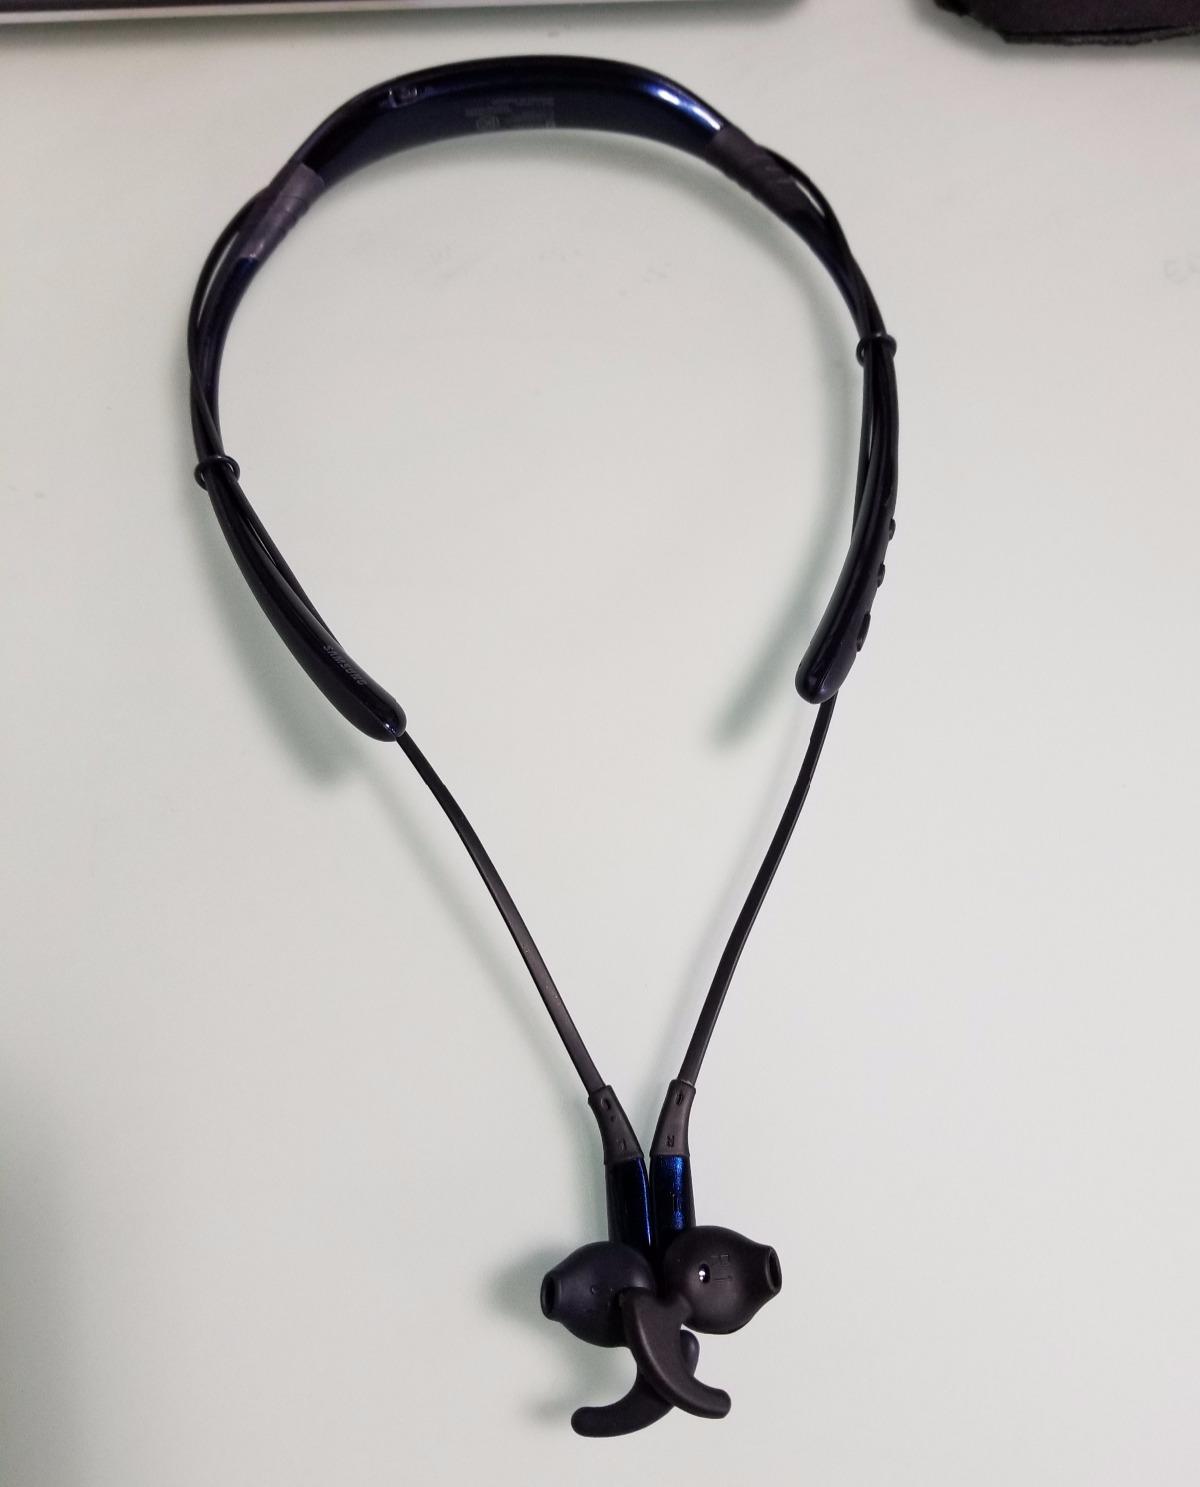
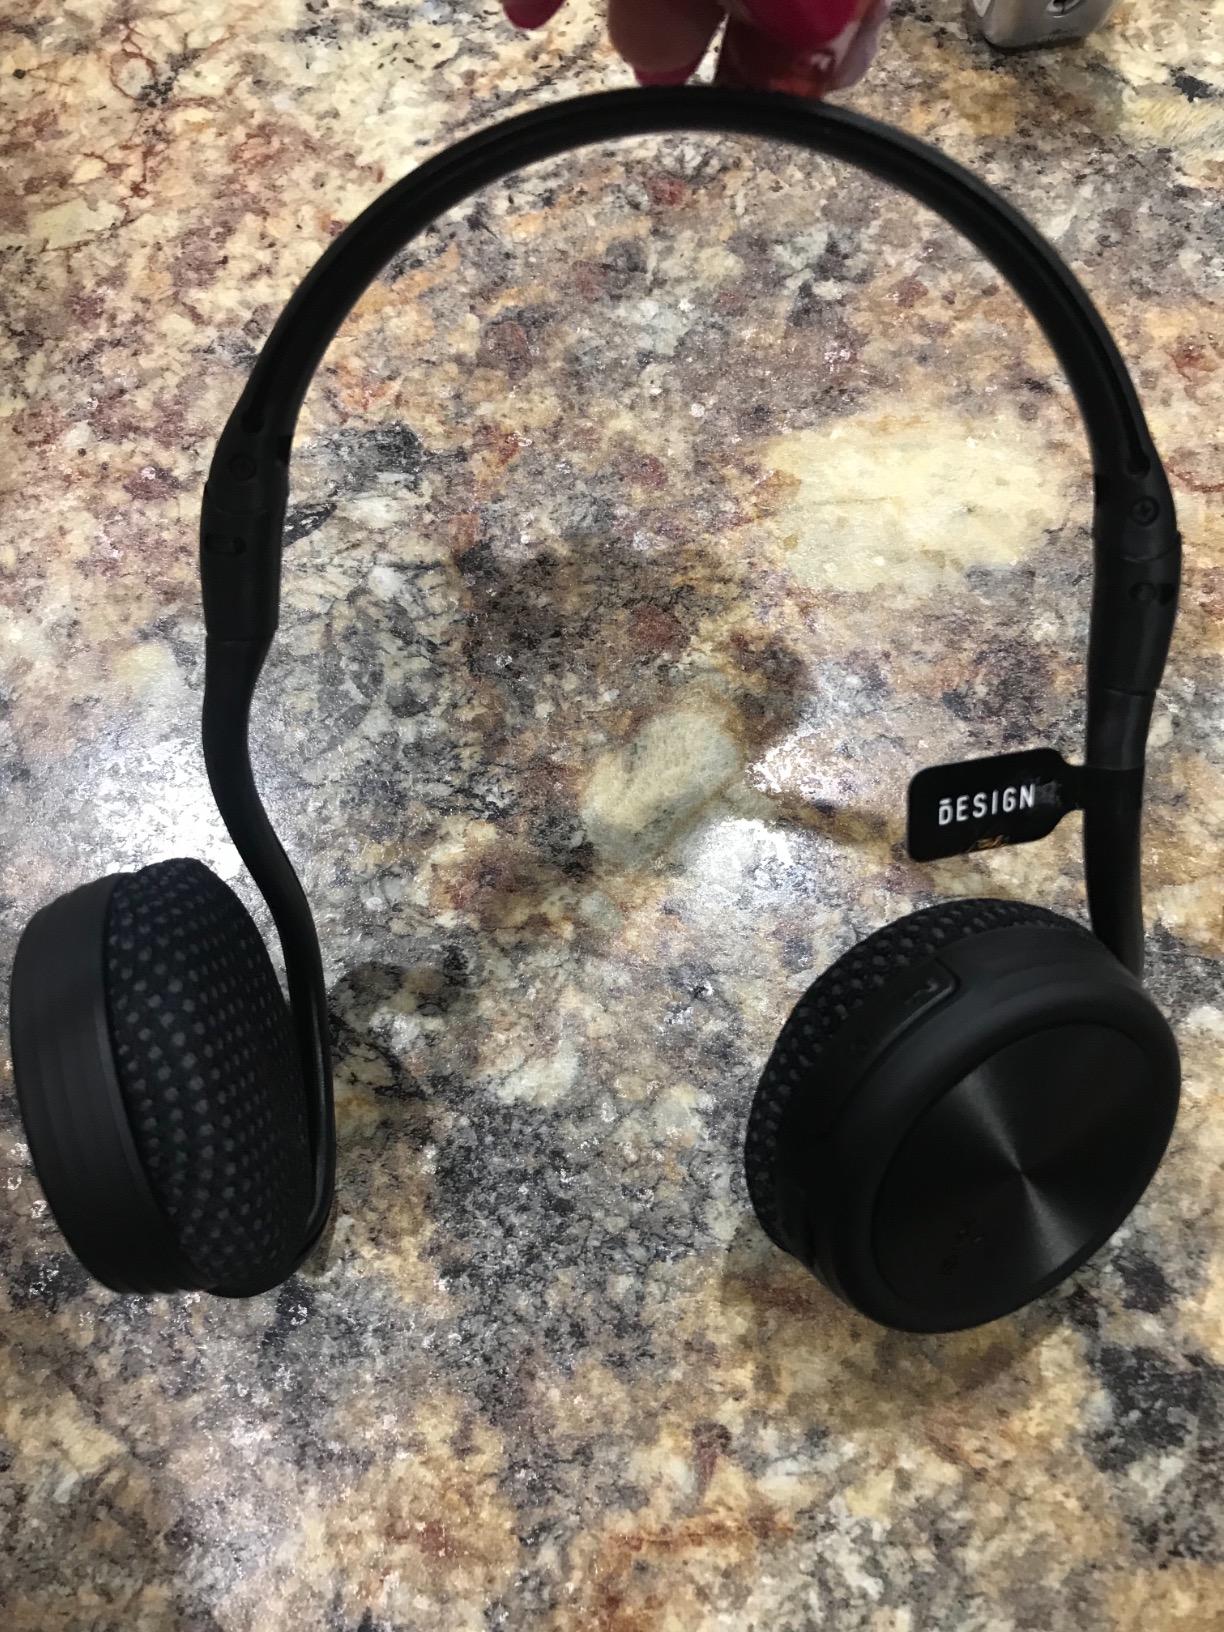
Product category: headphones
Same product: no